Bangkok

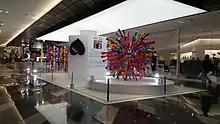
Temporary art display at Siam Discovery during the Bangkok Art Biennale 2018

Bangkok lacks a single distinct central business district. Instead, the areas of Siam and Ratchaprasong serve as a "central shopping district" containing many of the bigger malls and commercial areas in the city, as well as Siam Station, formerly the only transfer point between the city's then-two elevated train lines (the Sukhumvit and Silom BTS lines). The Victory Monument in Ratchathewi District is among its most important road junctions, serving over 100 bus lines as well as an elevated train station. From the monument, Phahonyothin and Ratchawithi / Din Daeng Roads respectively run north and east, linking to major residential areas. Most of the high-density development areas are within the area encircled by the Ratchadaphisek inner ring road. Ratchadaphisek is lined with businesses and retail outlets, and office buildings also cluster around Ratchayothin Intersection in Chatuchak District to the north. Further from the city centre, most areas are primarily mid- or low-density residential. The Thonburi side of the city is less developed, with fewer high rises. Except for a few secondary urban centres, Thonburi, in the same manner as the outlying eastern districts, consists mostly of residential and rural areas.